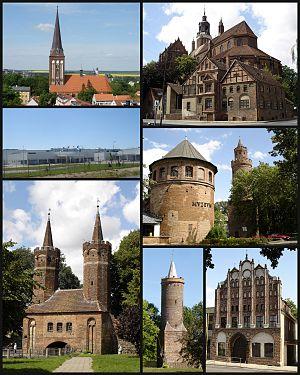
Stargard est une ville de la voïvodie de Poméranie occidentale, dans le Nord-Ouest de la Pologne. Sa population s'élevait à 68 195 habitants en 2017.